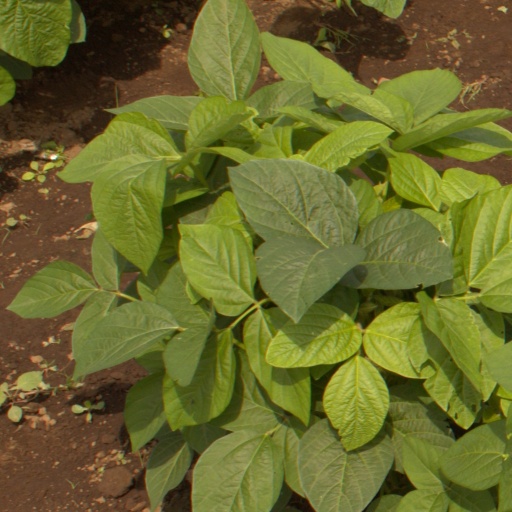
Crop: soybean